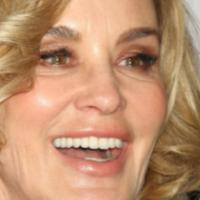
Age group: age 56-65